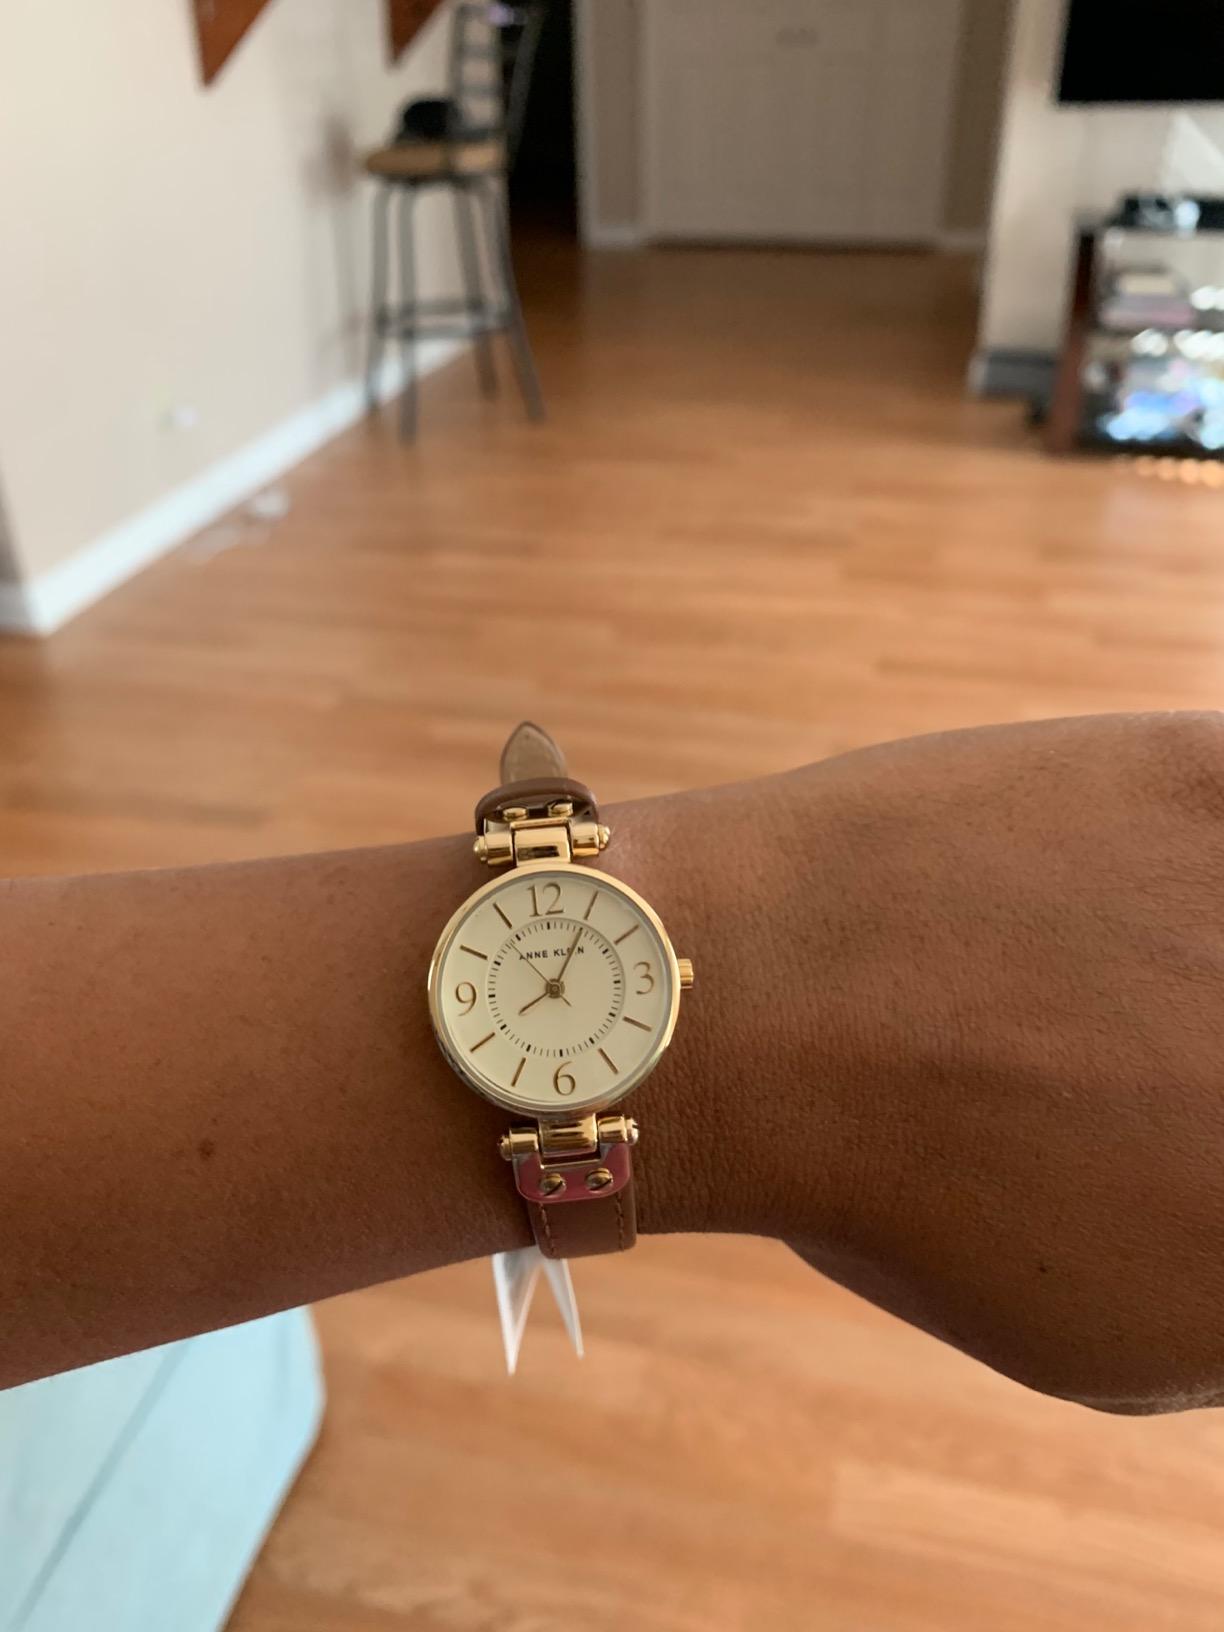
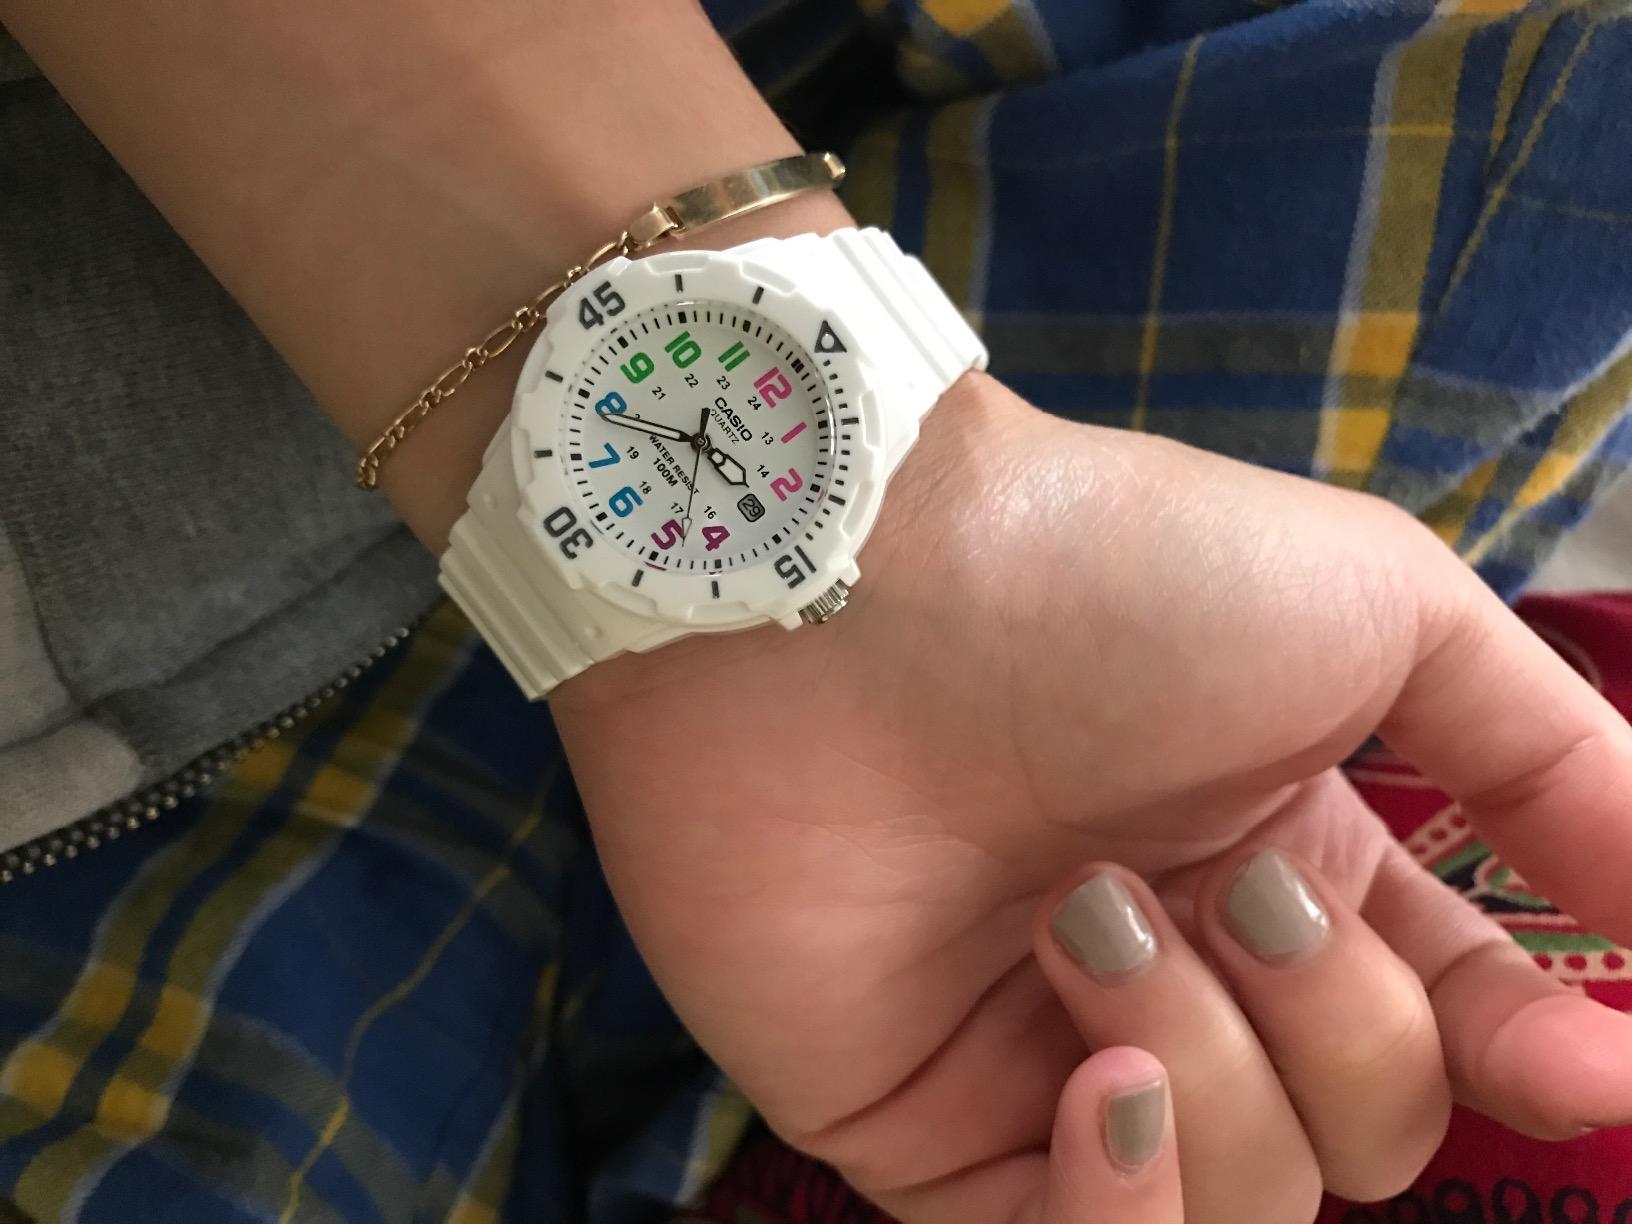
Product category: accessories_watch
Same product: no